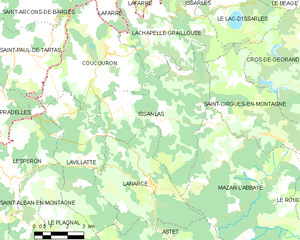
Carte des communes françaises: Issanlas